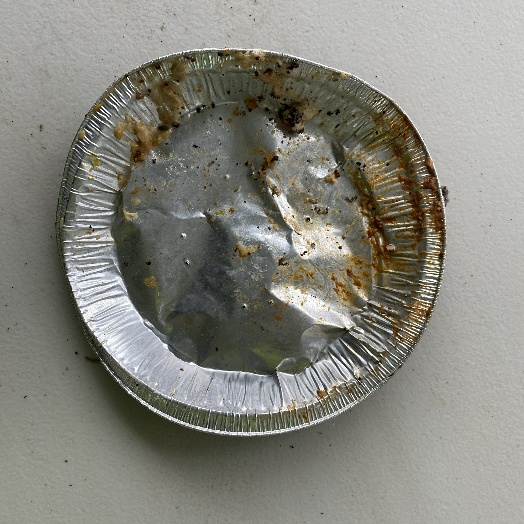
Label: Metal